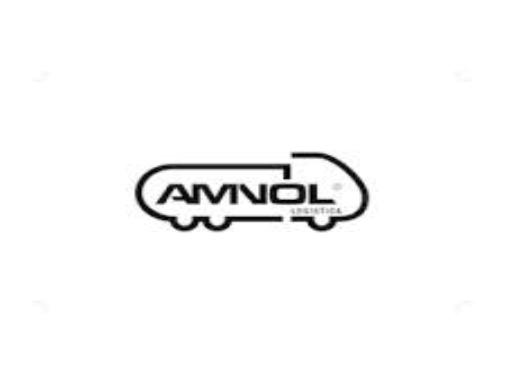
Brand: Kuota
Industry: Transportation